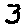
Label: 3